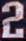
Number: 2